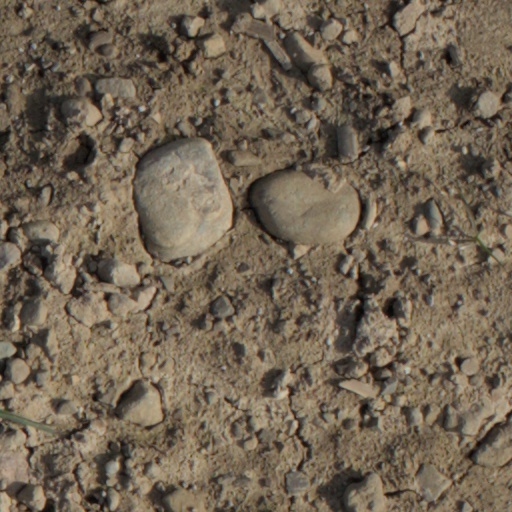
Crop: wheat